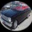
Label: automobile